Crusaders (rugby union)

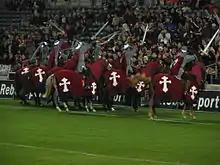
The Horsemen performing to the crowd before a match

According to the club, the Crusaders name was chosen to reflect the "crusading nature of Canterbury rugby". A potential name was also the "Plainsmen"; however, this was not chosen, as "Crusaders" recalled the English heritage of the city of Christchurch.